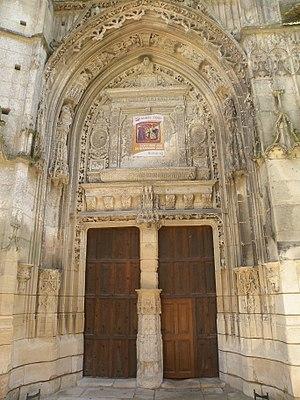
Église Saint-Jean-Baptiste de Chaumont-en-Vexin
L'église Saint-Jean-Baptiste est une église catholique paroissiale située à Chaumont-en-Vexin, en France. Elle est bâtie un peu à l'écart du centre du bourg sur le flanc oriental de la butte du vieux château, et l'on peut uniquement y accéder par des escaliers. L'église Saint Jean-Baptiste représente le principal édifice religieux du Vexin français qui date entièrement du XVIᵉ siècle. C'est un édifice très homogène de style gothique flamboyant, construit sous une seule campagne entre 1530 environ et 1554. Seules les clés de voûte, certains éléments du décor du portail du croisillon nord et le clocher affichent le style de la Renaissance ; cependant, le clocher est resté inachevé, et le second clocher et la première travée de la nef avec la façade occidentale n'ont jamais été construits. À l'extérieur, le portail du croisillon nord avec son élégant décor flamboyant constitue l'élément le plus remarquable. L'intérieur est vaste et lumineux, et la modénature s'avère complexe et original.